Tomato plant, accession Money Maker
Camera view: vertical (180 deg); turntable rotation: 120 degrees
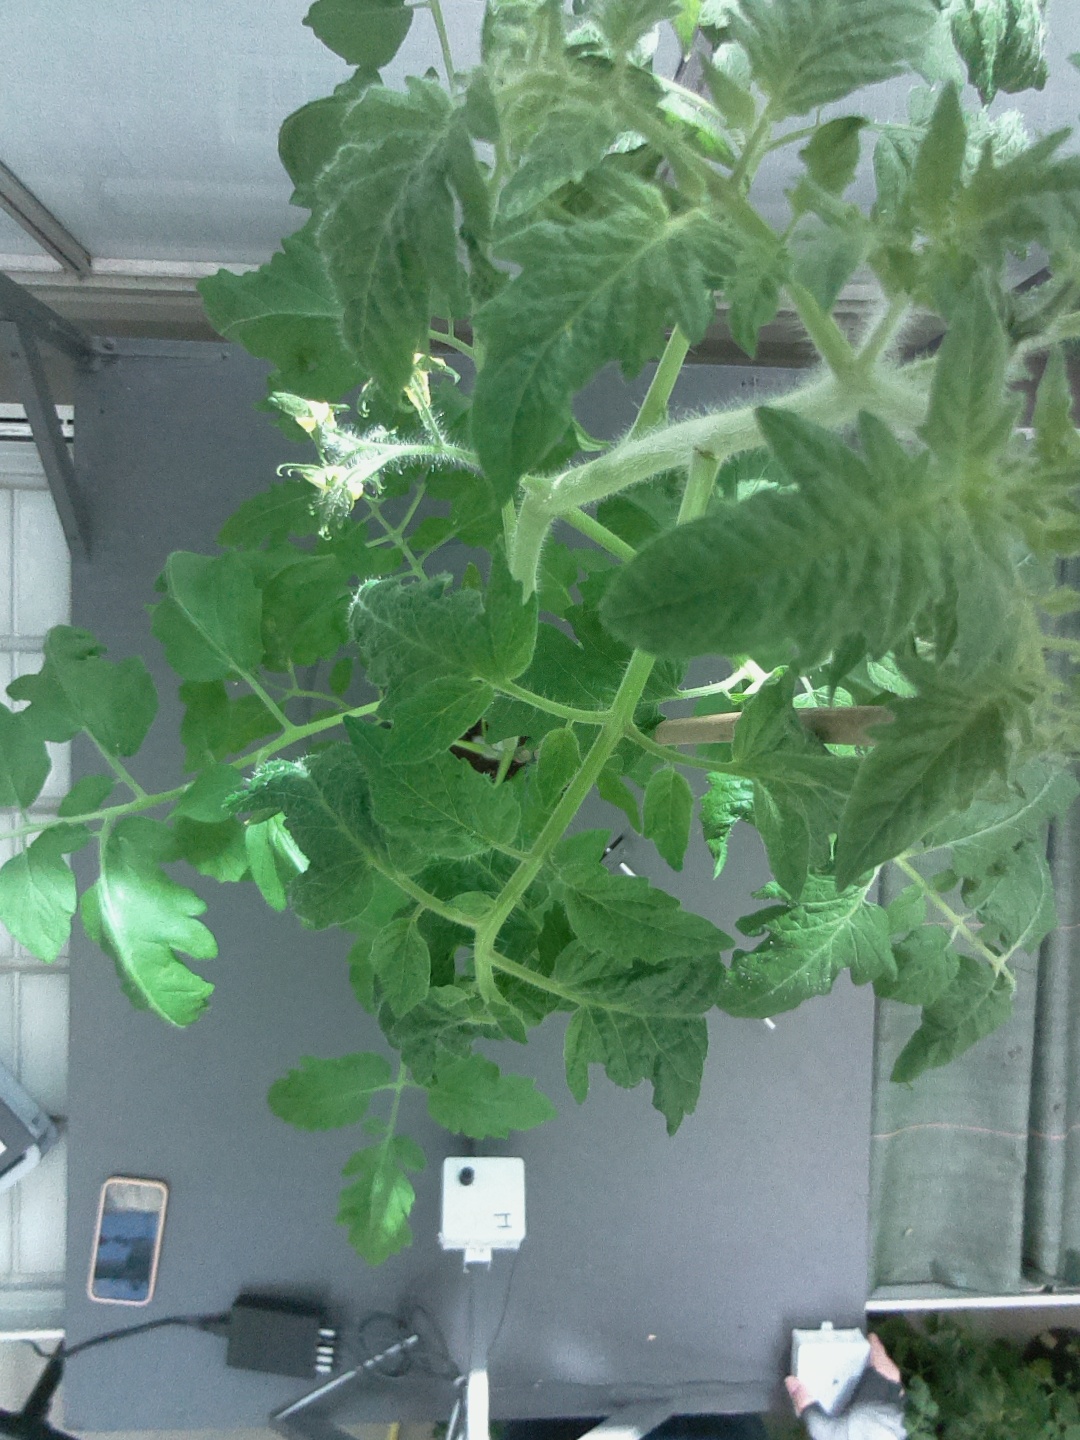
BBCH growth stage 62: 20%-30% of flowers open